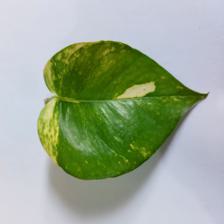
Label: Healthy